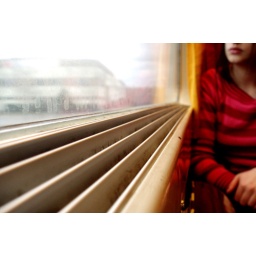
The girl in the train